Salla

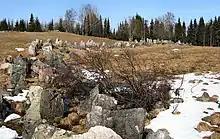
The Salpa Line anti-tank obstacles in Aholanvaara.

Salla was referenced in the song "66°50’N, 28°40’E" by Finnish death-doom band Swallow the Sun on their 2015 triple album "Songs From the North I, II and III".